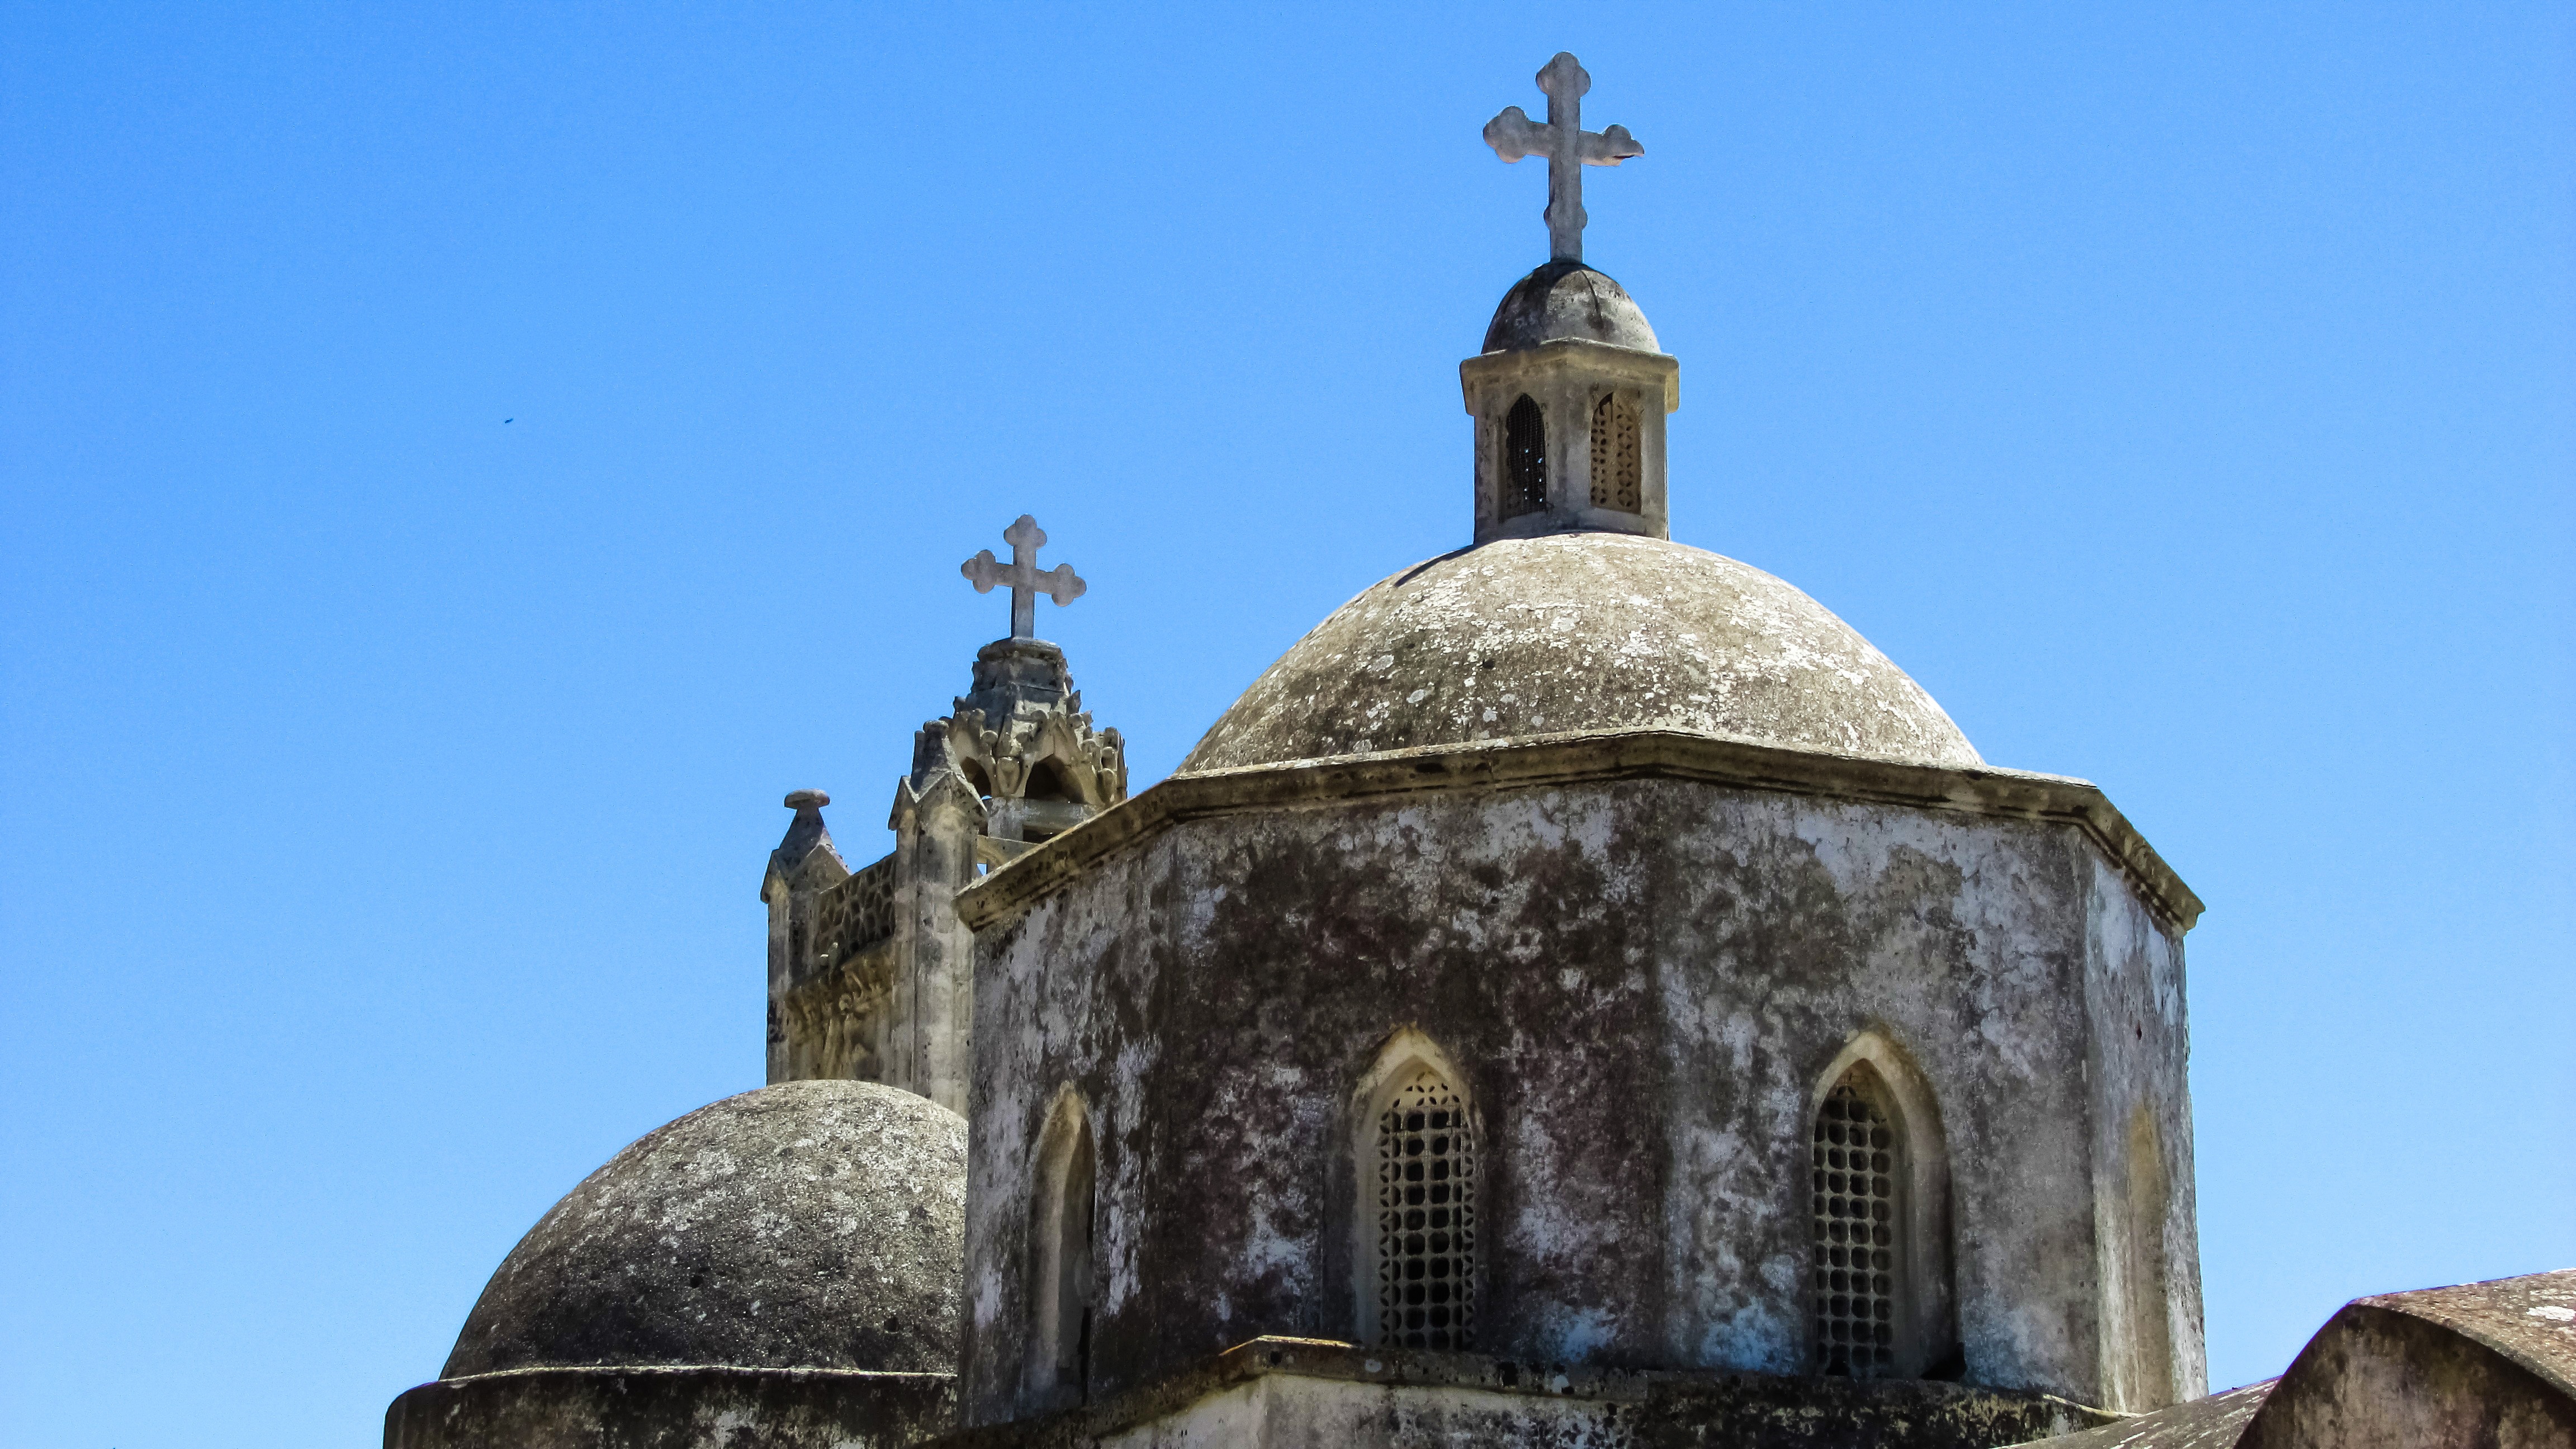
building, tower, religion, landmark, church, chapel, place of worship, monastery, orthodox, dome, cyprus, historic site, karpasia, rizokarpaso, dipkarpaz, ayios synesios, spanish missions in california